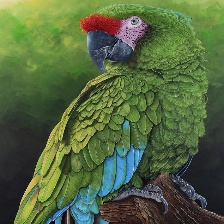
Species: MILITARY MACAW
Scientific name: ARA MILITARIS
ImageNet parent category: macaw